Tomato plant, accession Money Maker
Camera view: vertical (180 deg); turntable rotation: 300 degrees
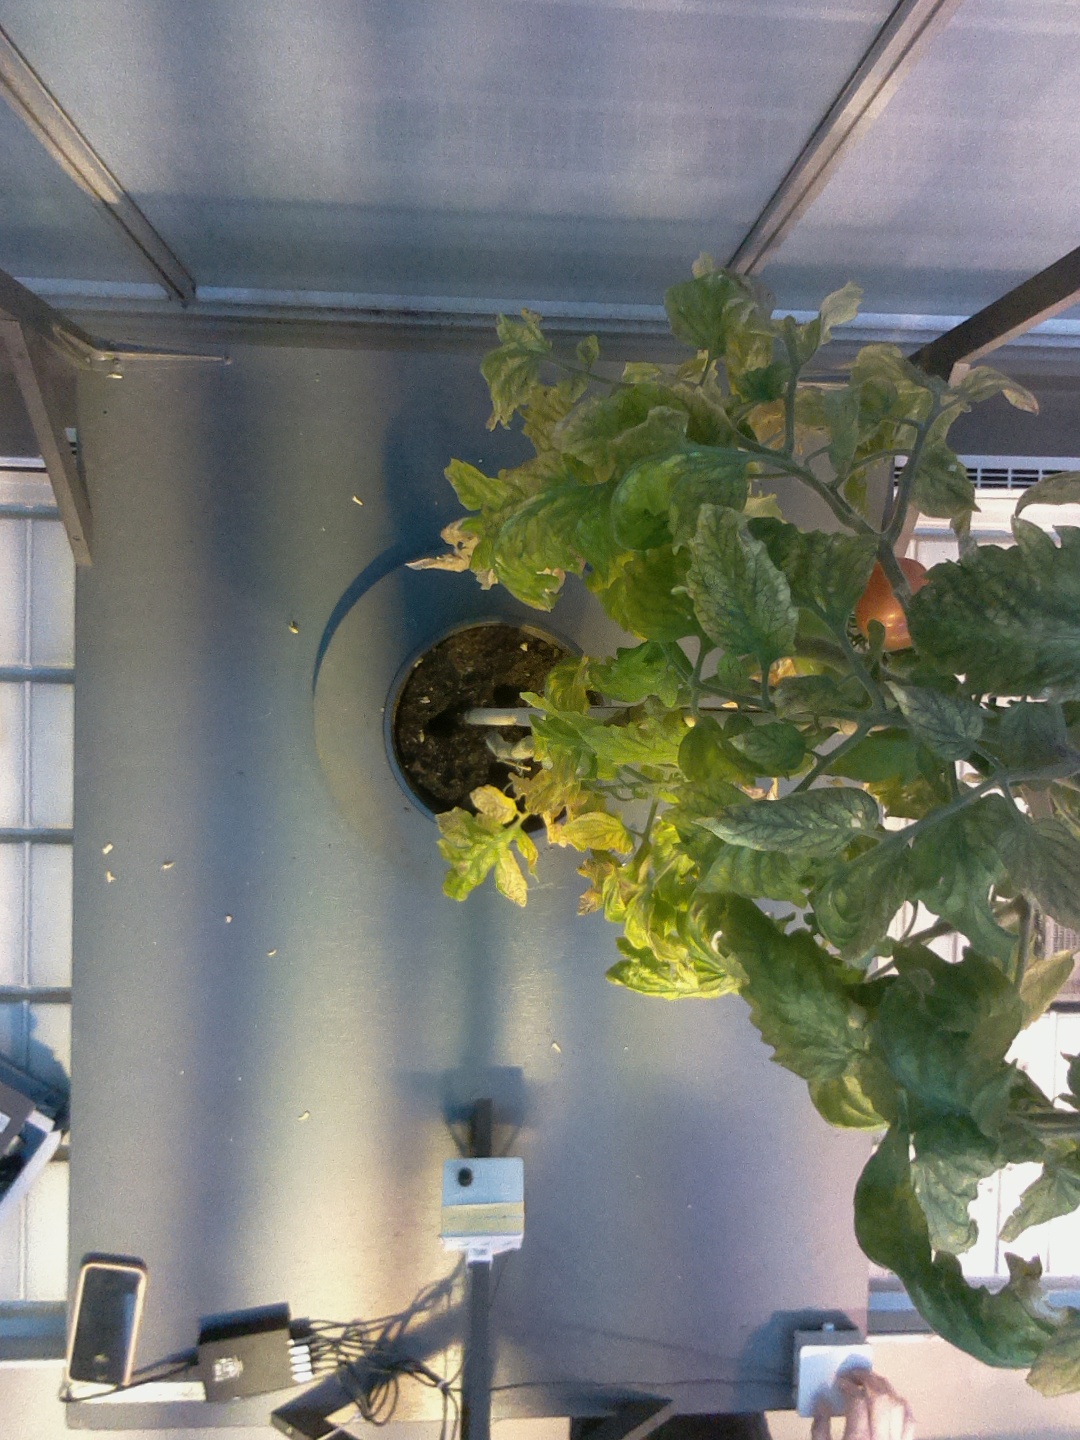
BBCH growth stage 81: 10%-20% of fruits show typical fully ripe color